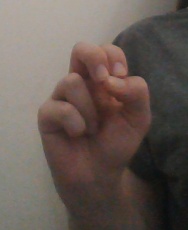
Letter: gaaf